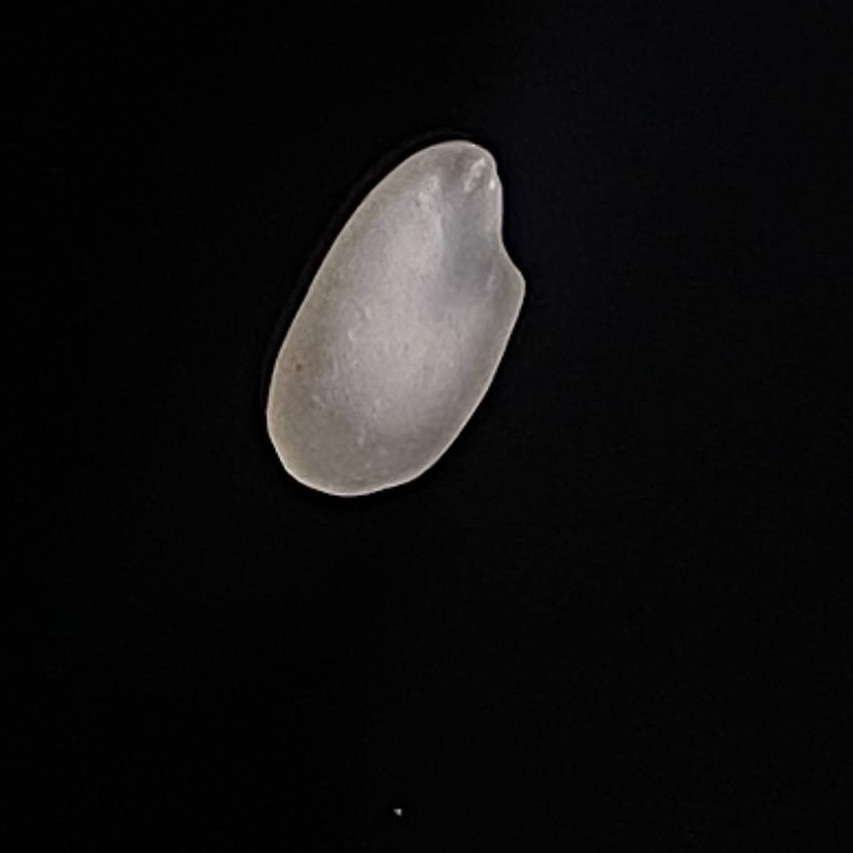
Rice variety: Bashful